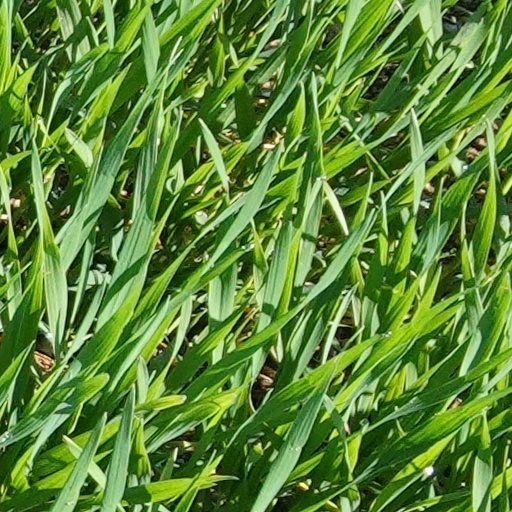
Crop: wheat